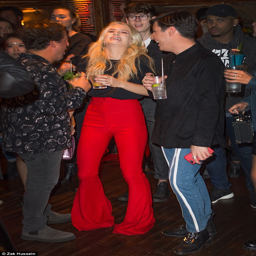
giggles : the trio appeared to be having a whale of a time at the party